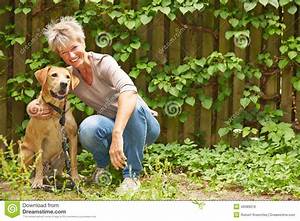
Label: cane